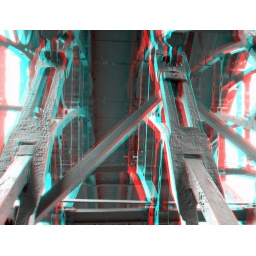
3D picture red cyan glasses to view photo underneath the iron bridge